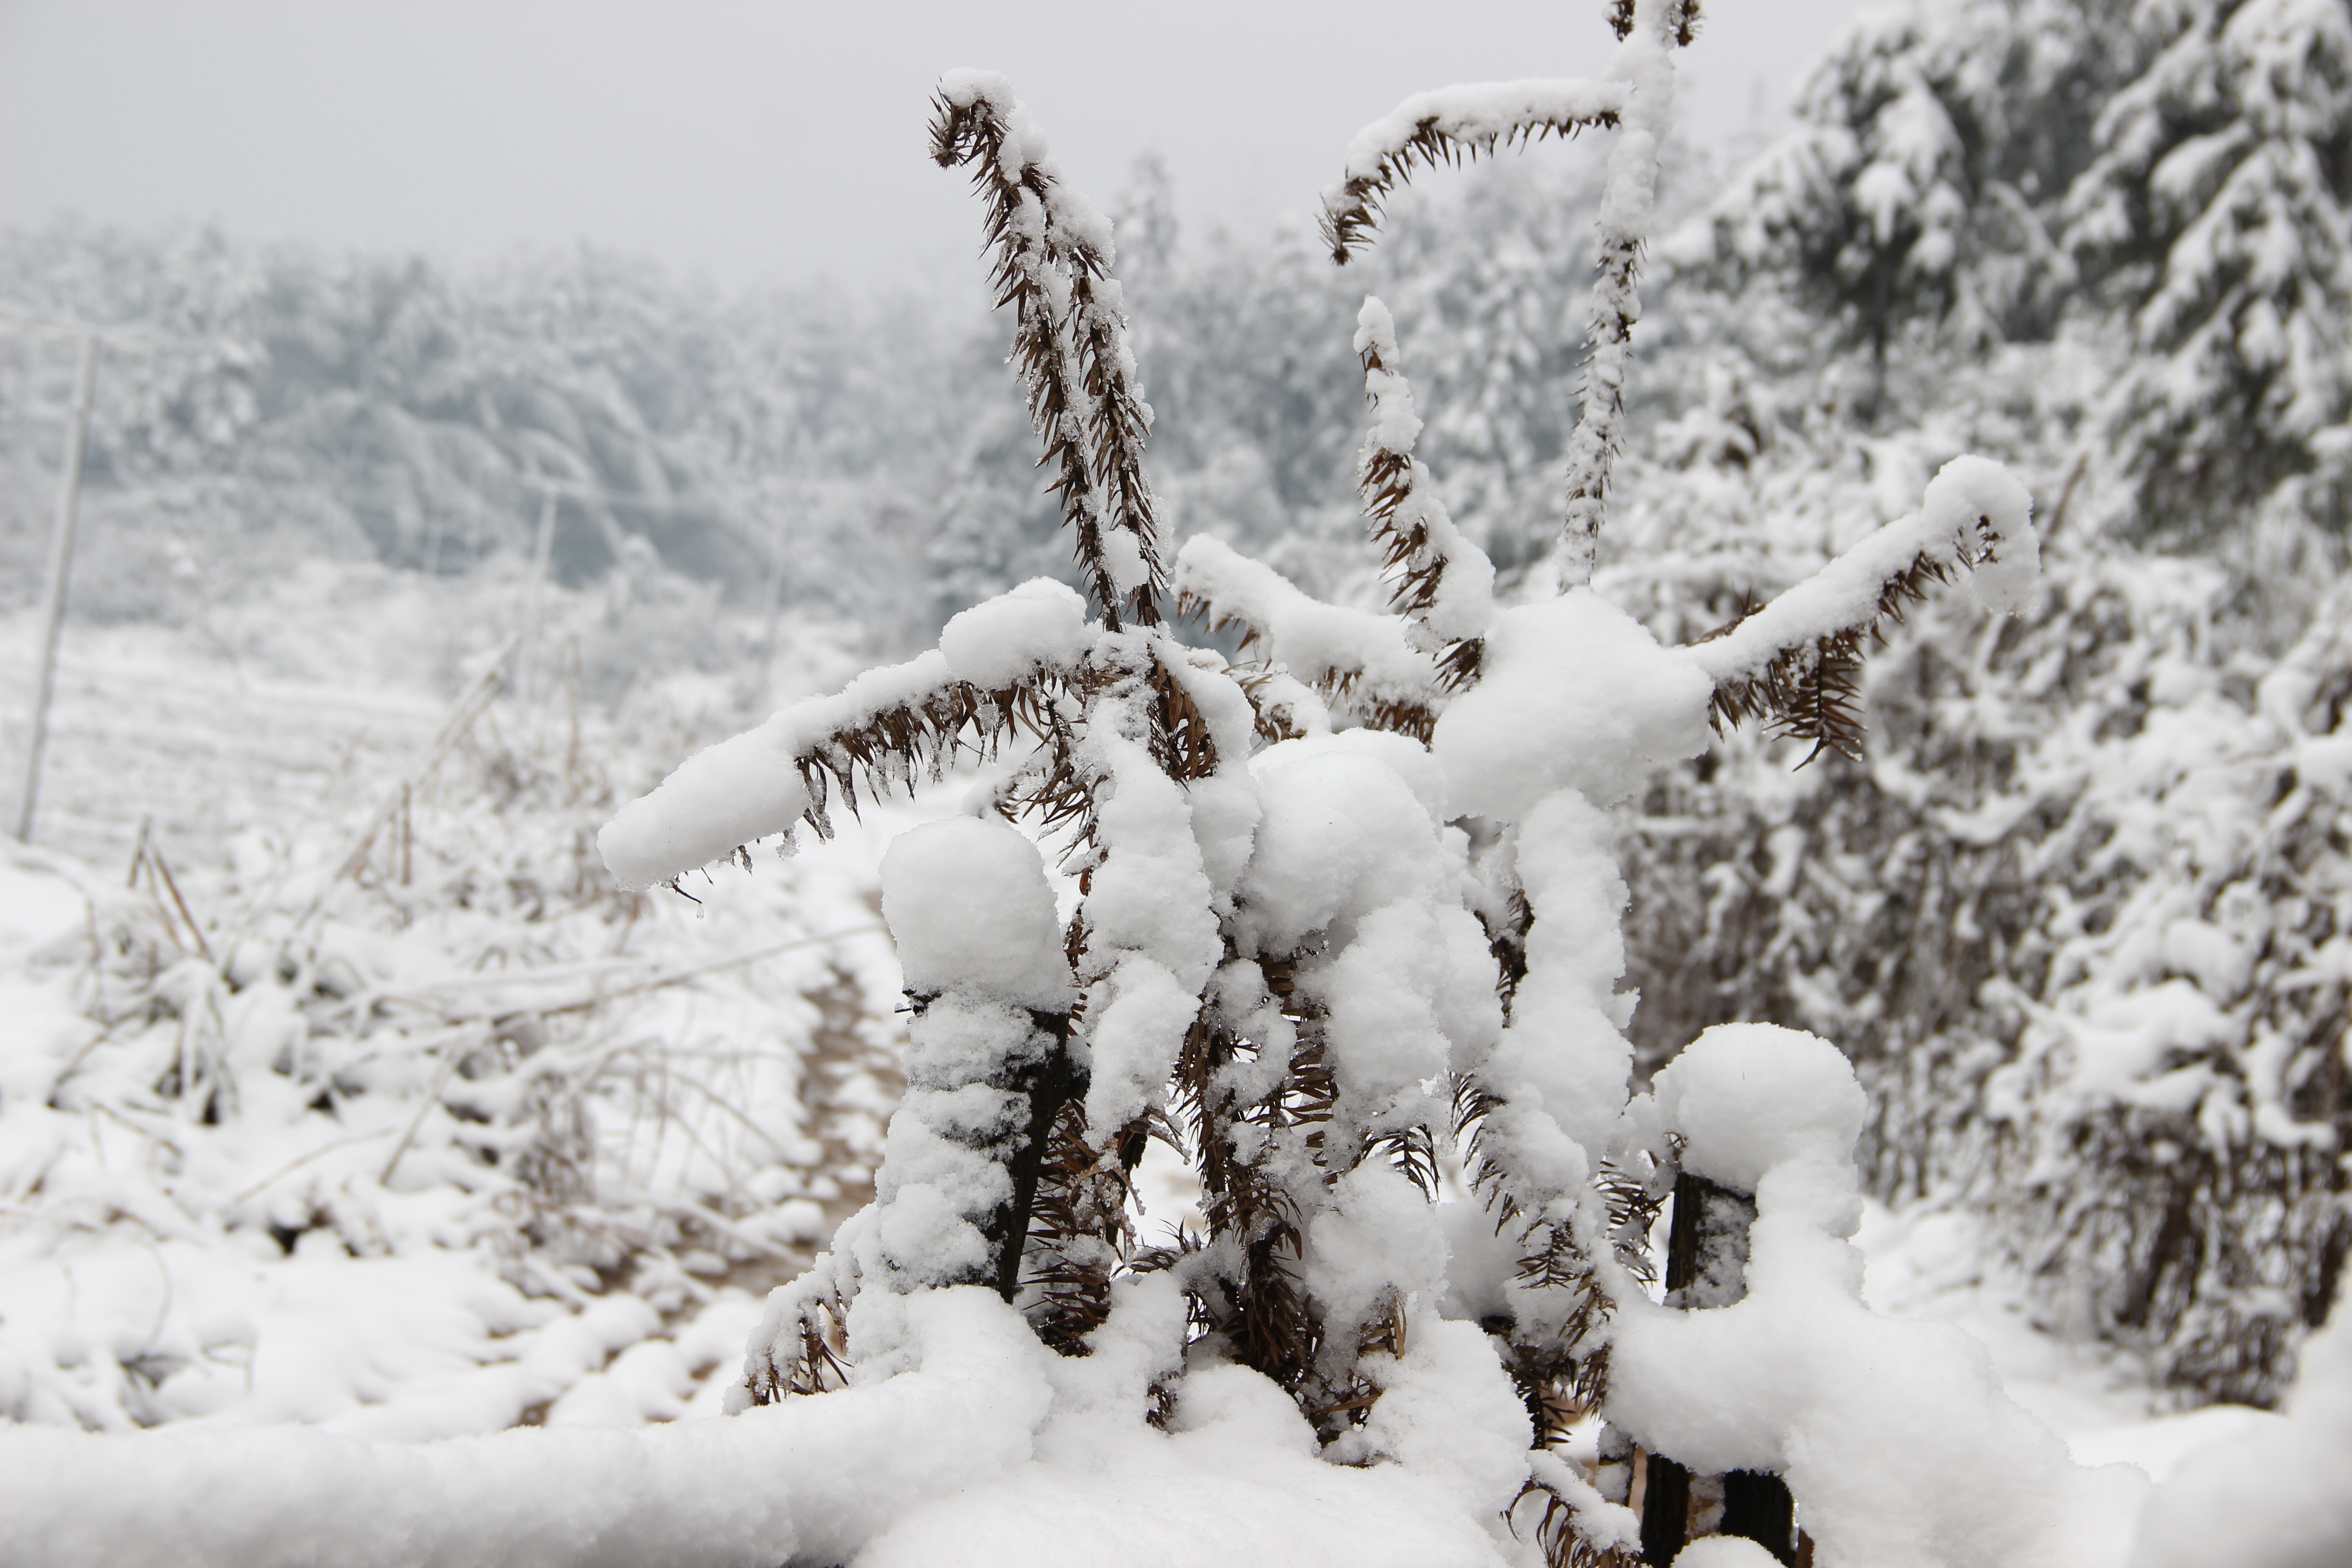
tree, branch, snow, winter, white, frost, weather, monochrome, season, snowflake, blizzard, views, freezing, winter storm, rain and snow mixed